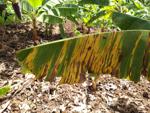
Label: segatoka